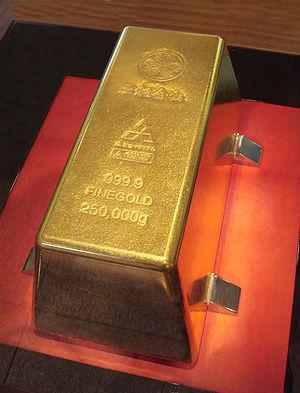
Le musée de l'or de Toi est un musée sur l'exploitation de l'or au Japon, situé à Toi, dans la préfecture de Shizuoka, sur le site de l'ancienne mine d'or de Toi, fermée en 1965 en raison de l'épuisement du minerai.
Goldfinger [ɡəʊldˈfɪŋɡə] est le septième roman d'espionnage de l'écrivain britannique Ian Fleming mettant en scène le personnage de James Bond. Il est publié le 23 mars 1959 au Royaume-Uni. La traduction française paraît en 1960 sous le titre Opération Chloroforme avant de prendre définitivement le titre Goldfinger en 1964.
La mine d'or de Toi était une importante mine d'or du Japon, située dans la ville de Toi à l'Ouest de la péninsule d'Izu dans la préfecture de Shizuoka.
Un lingot d’or est un bloc d’or métallique raffiné de n’importe quelle forme produit par un fabricant respectant des normes de fabrication, d’étiquetage et de suivi administratif. Les lingots les plus gros sont obtenus en faisant couler de l’or fondu dans un moule. Les plus petits sont souvent obtenus par estampage ou matriçage à partir de feuilles d’or roulées.